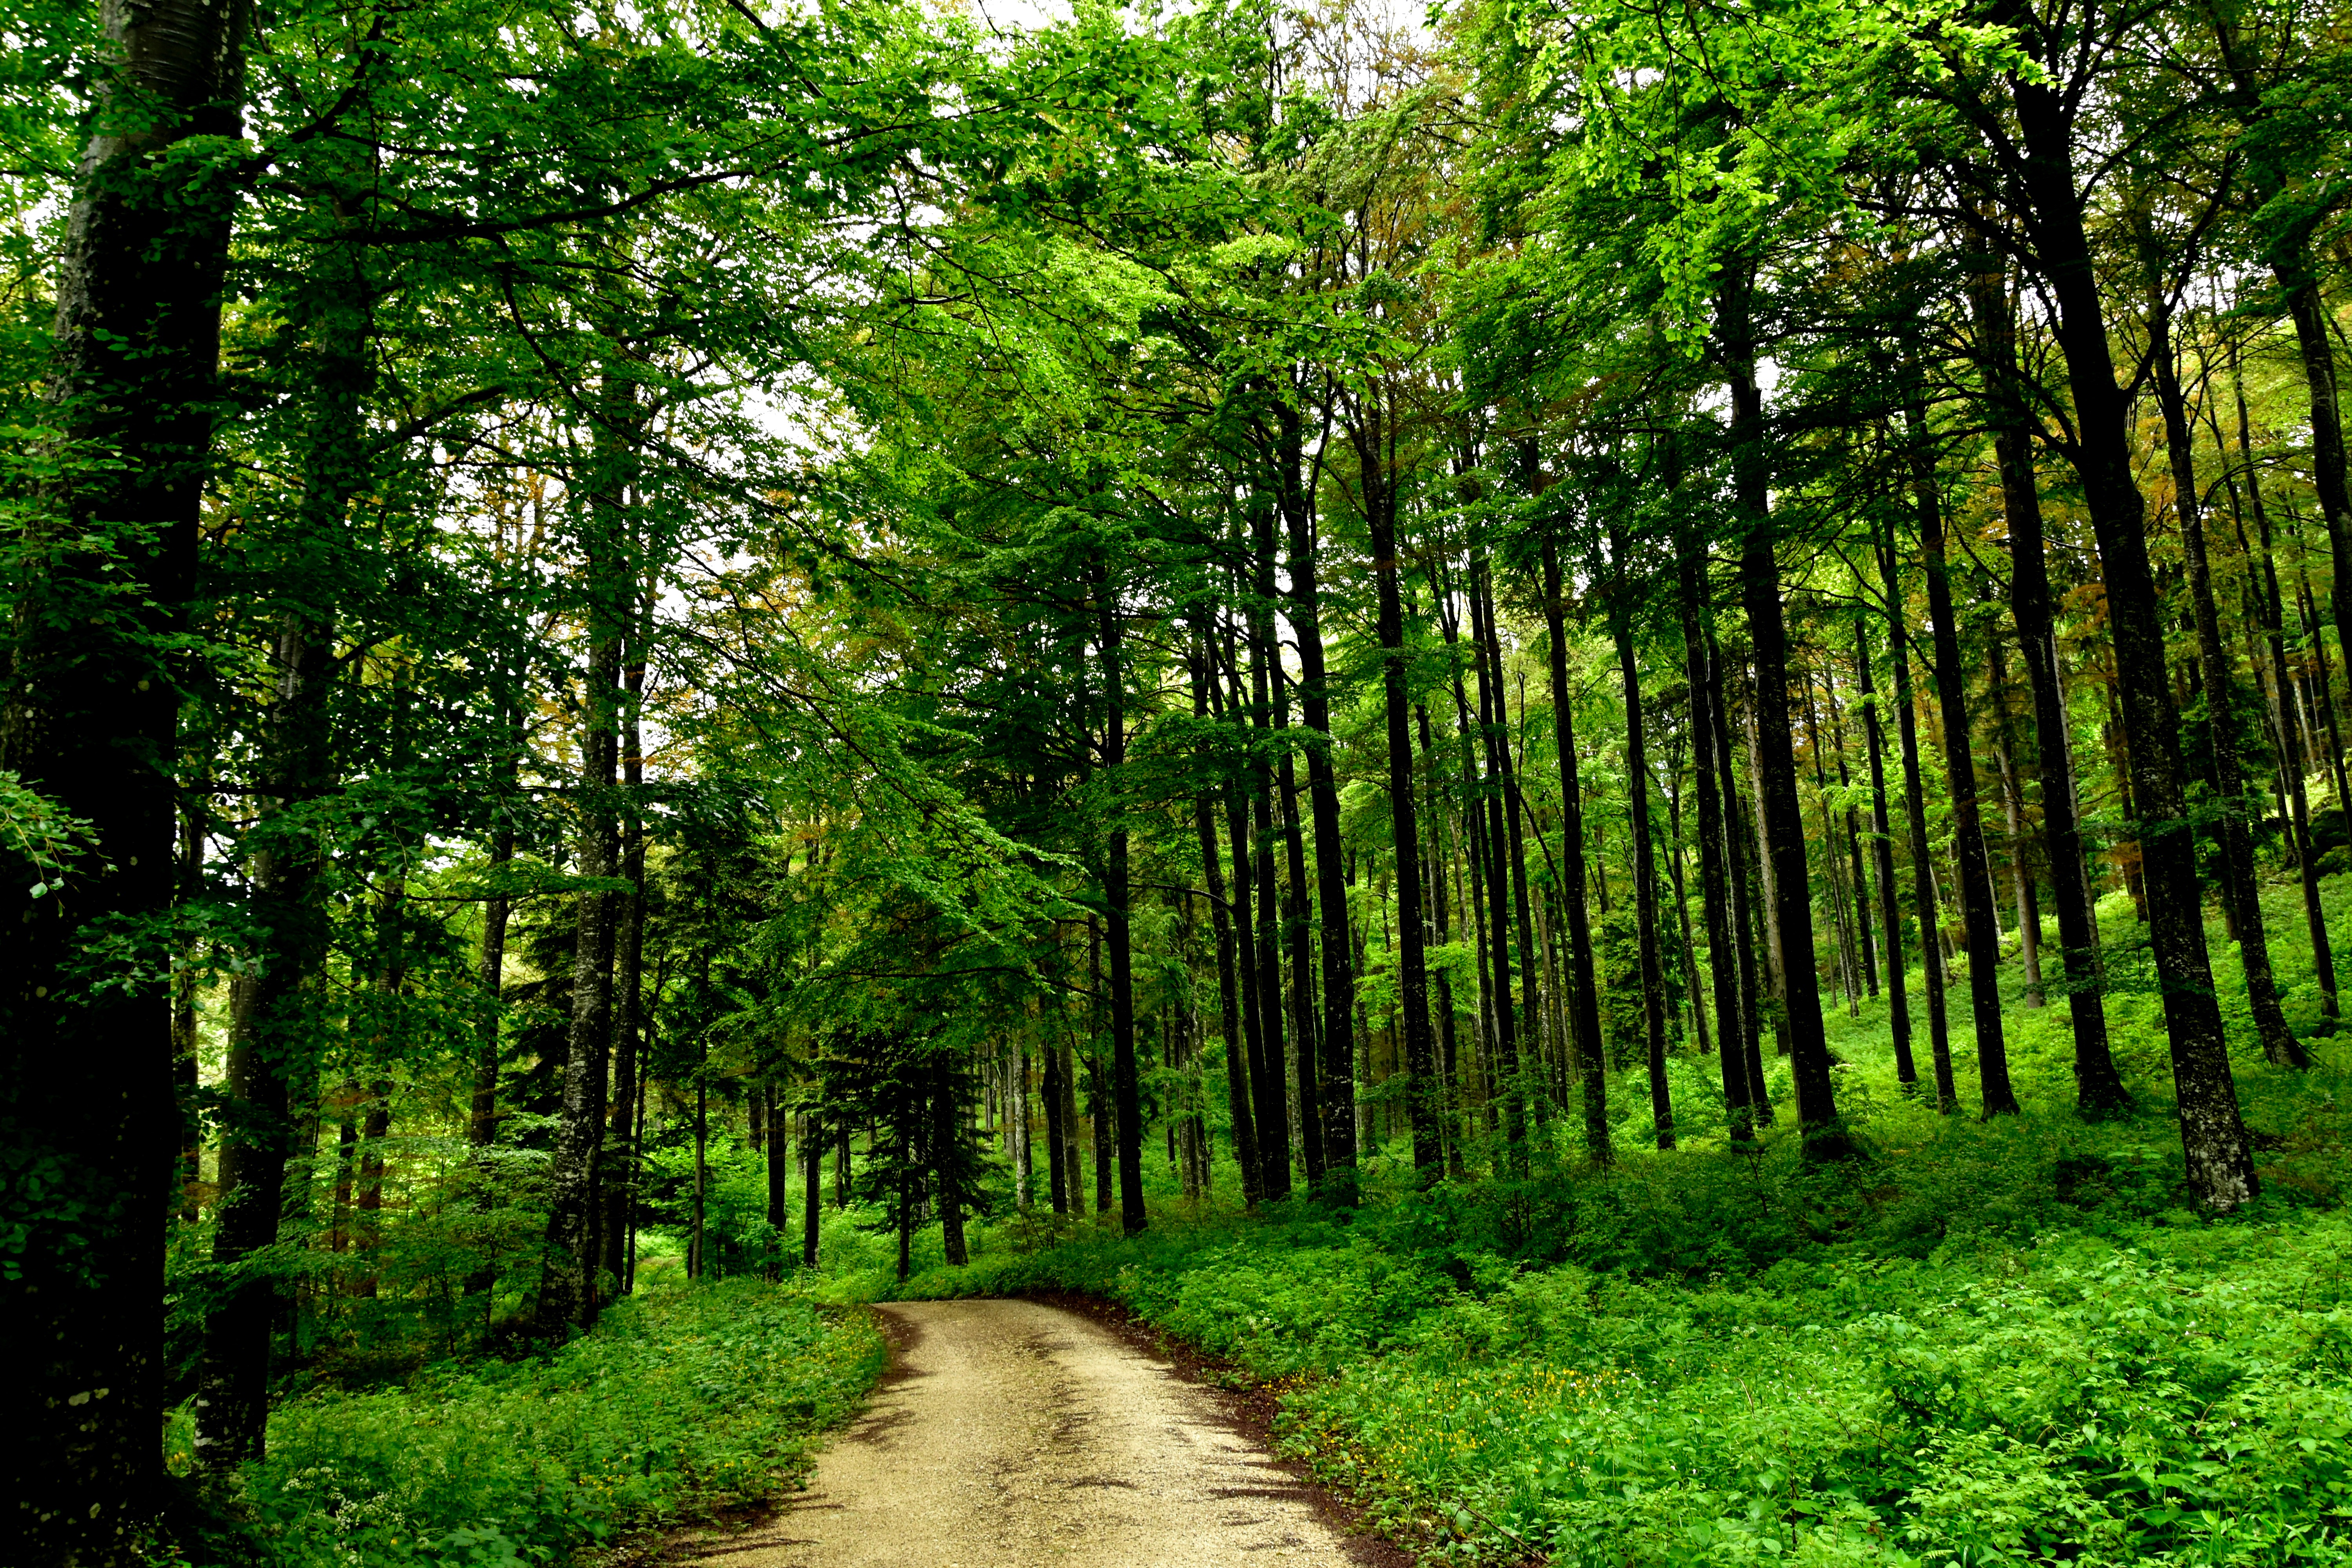
tree, forest, branch, plant, sunlight, leaf, green, jungle, vegetation, rainforest, deciduous, plantation, grove, woodland, habitat, ecosystem, biome, old growth forest, natural environment, geographical feature, woody plant, temperate broadleaf and mixed forest, temperate coniferous forest, riparian forest